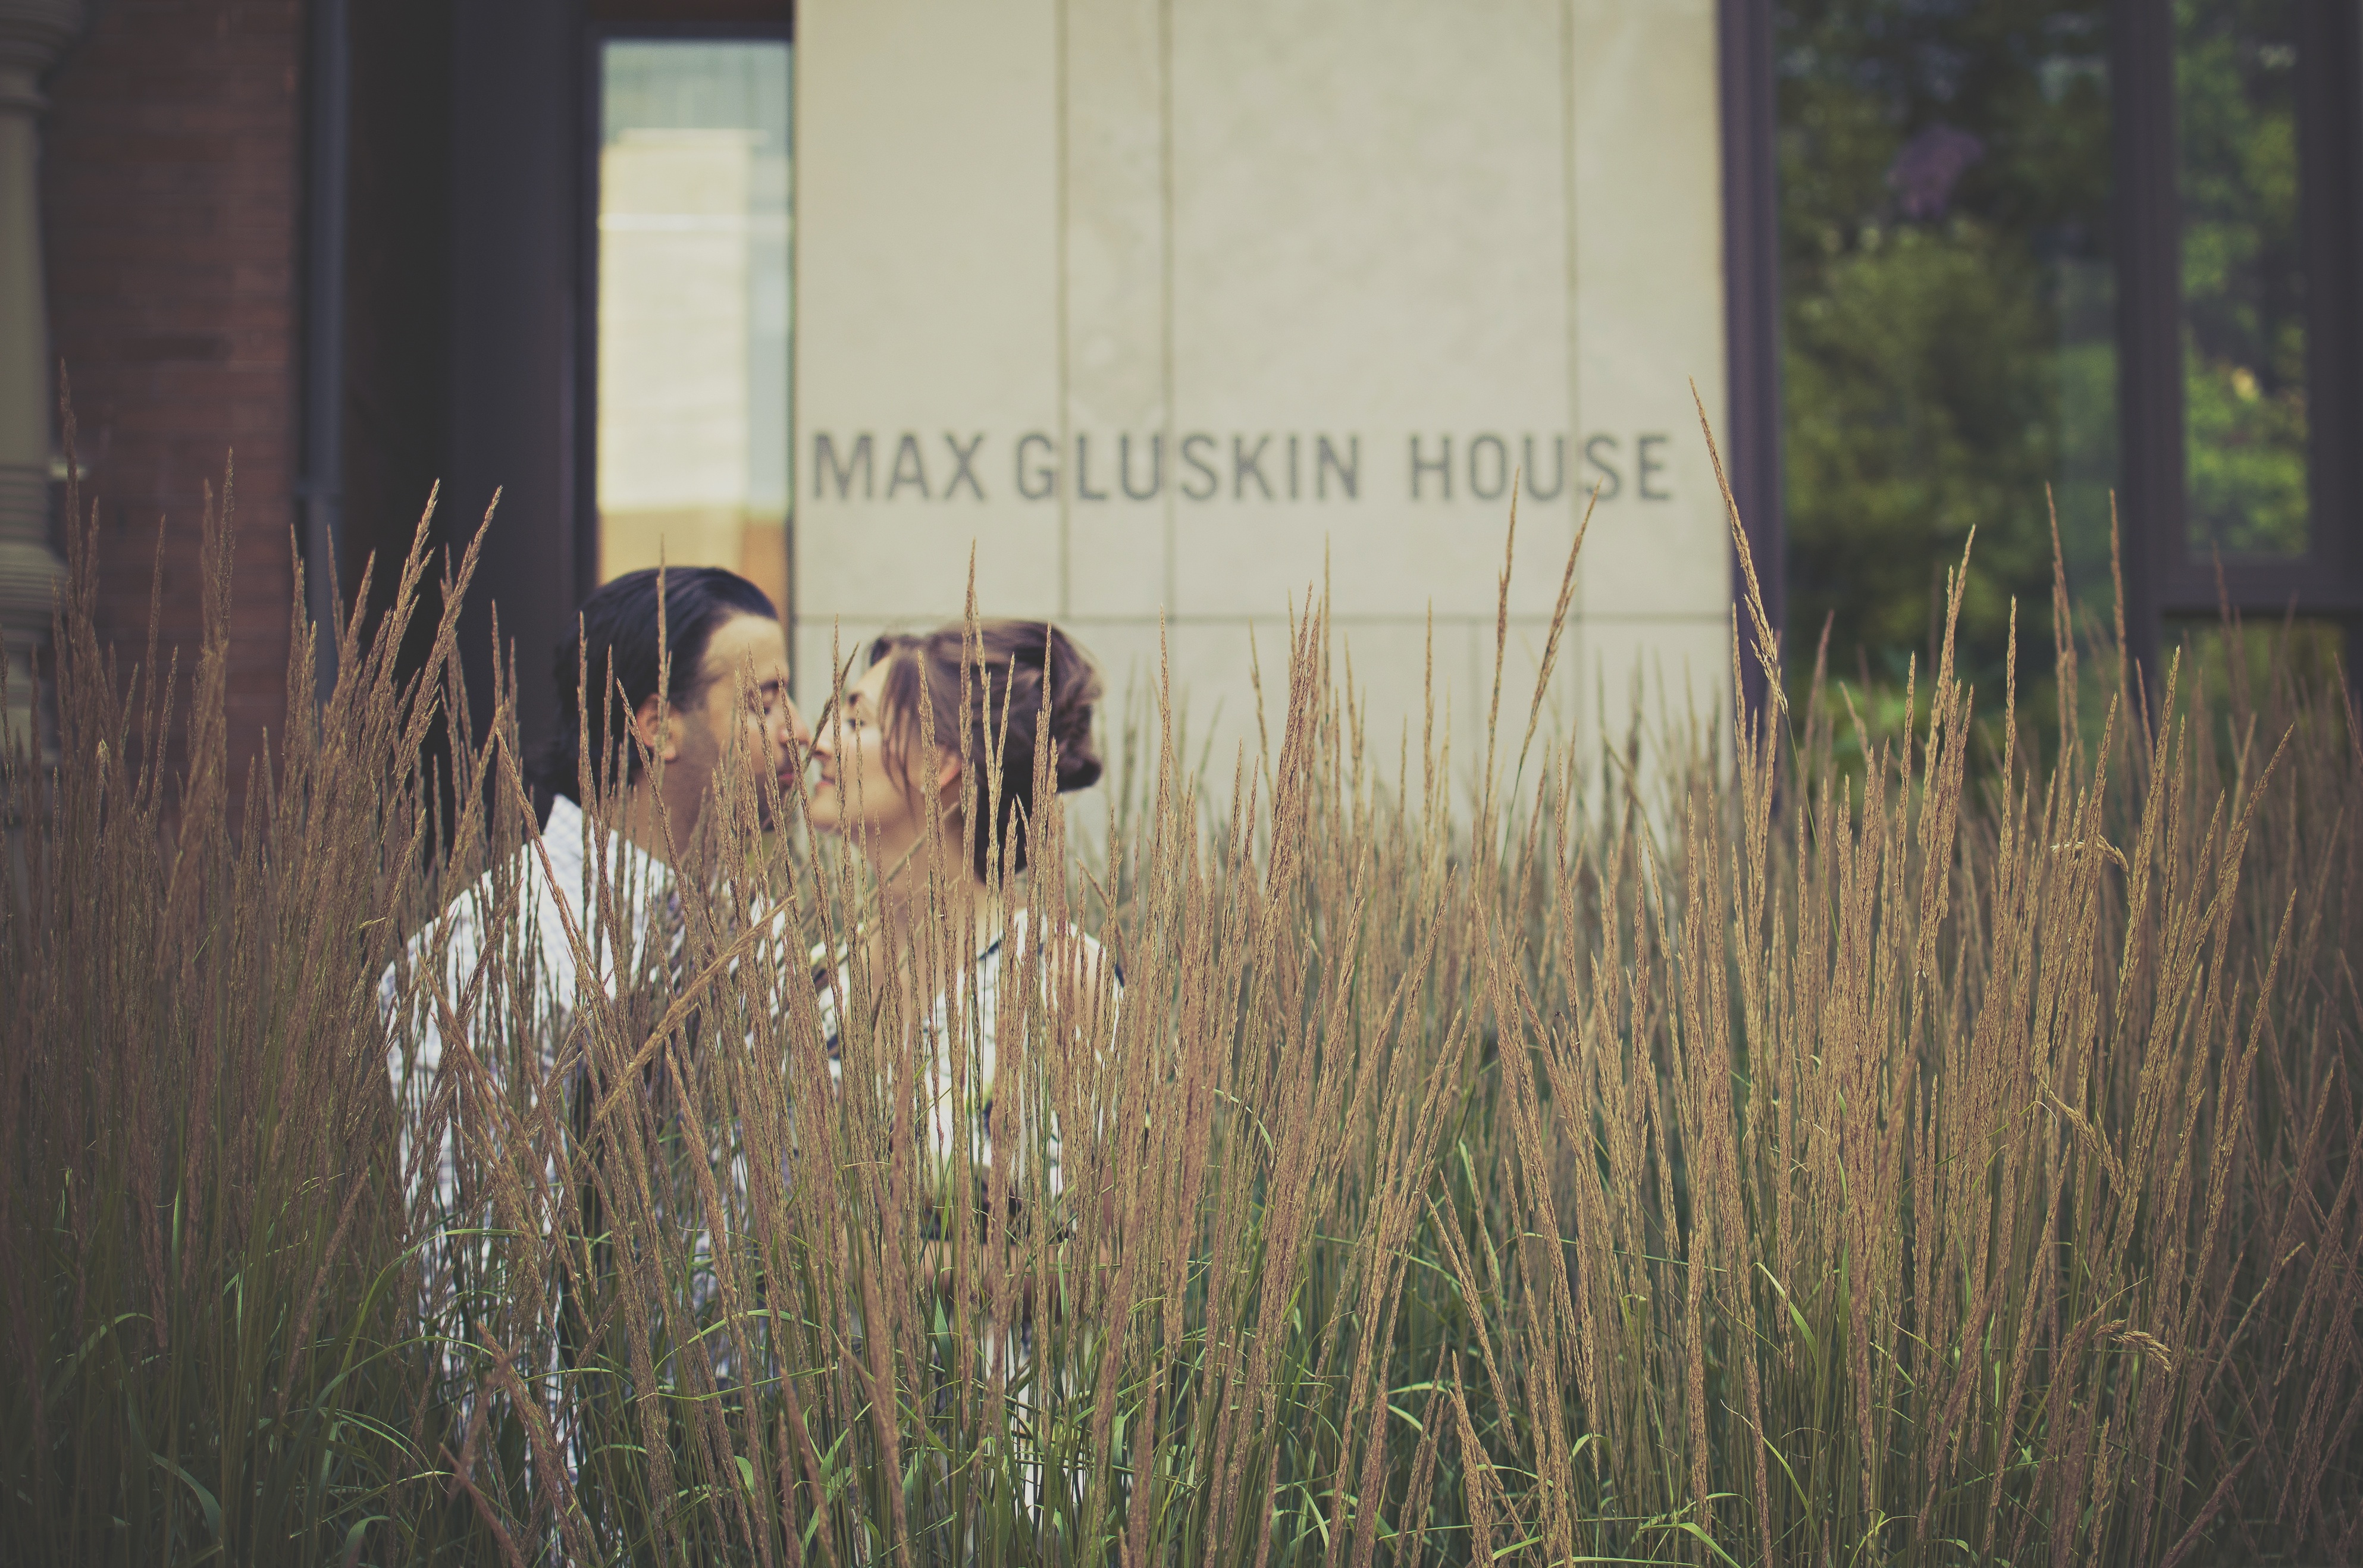
man, grass, woman, morning, wildlife, love, couple